Anoplotherium

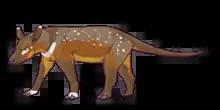
Reconstruction of "A. commune" in a quadrupedal position

Since 2007, "Anoplotherium" is thought to have been a quadruped that could have stood on its hind legs as a bipedal browser thanks to the strong pelvis, long and robust tail for balance, and splayed hind legs. The bipedal adaptations show some instance of convergence with other animals like chalicotheres, various genera of ground sloths, giant pandas ("Ailuropoda melanoleuca"), gorillas ("Gorilla"), and the gerenuk ("Litocranius walleri"). Otherwise, the general body form appears to resemble those of the Canidae. As a result of the bend C3-C4 cervical vertebrae, the neck and head could have maintained horizontal orientations while standing bipedally. The forelimbs could have extended horizontally beyond the snout while the individual stood bipedally, although it could not have reached upward and did not have claws or prehensile organs on the manus unlike "Chalicotherium". Therefore, the forearms may have not been used for ripping and tearing plants but as bipedal support. It may have browsed while standing up at a steep angle more comparable to the gerenuk than to "Chalicotherium".